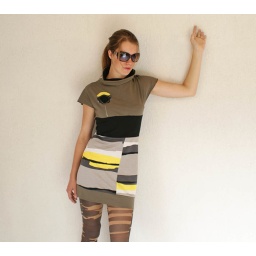
Mini dress with cowl neck in dark olive, grey, yellow and black (1)